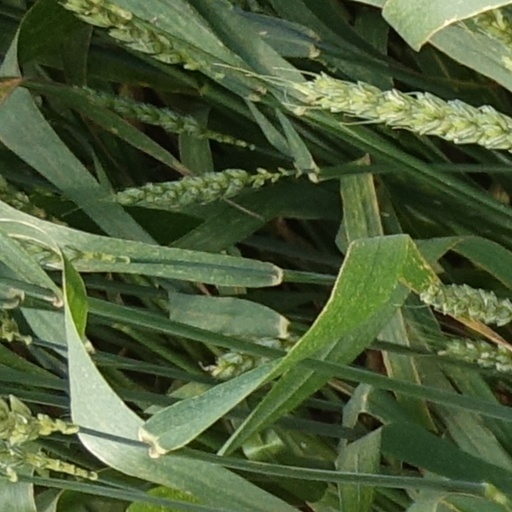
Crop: wheat